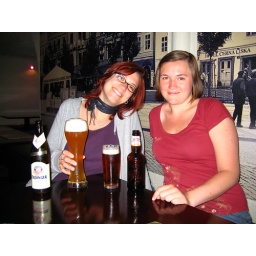
they have sleeman's honey brown here! it's in a brown bottle so i never noticed it before, but there it is